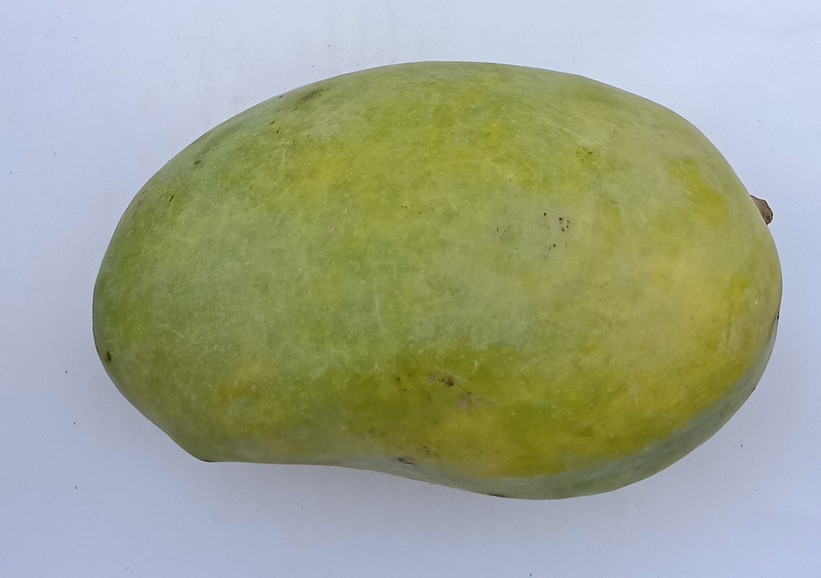
Mango variety: Chaunsa (White)